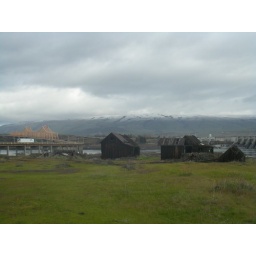
I love the orange bridge, the shacks and the snow-dusted mountains over in Washington.